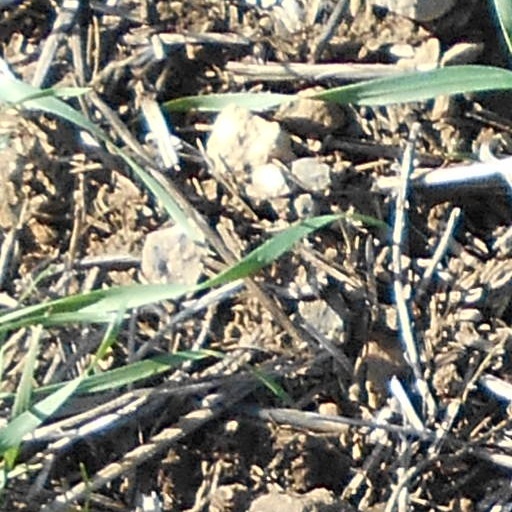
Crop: wheat